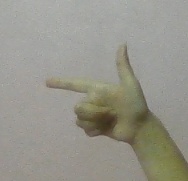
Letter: yaa